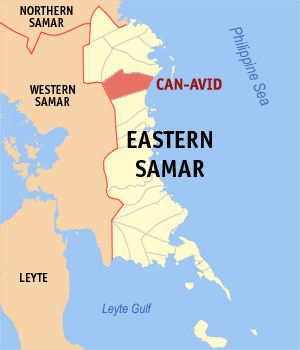
Can-avid est une localité de la province du Samar oriental, aux Philippines. En 2015, elle compte 21 015 habitants.